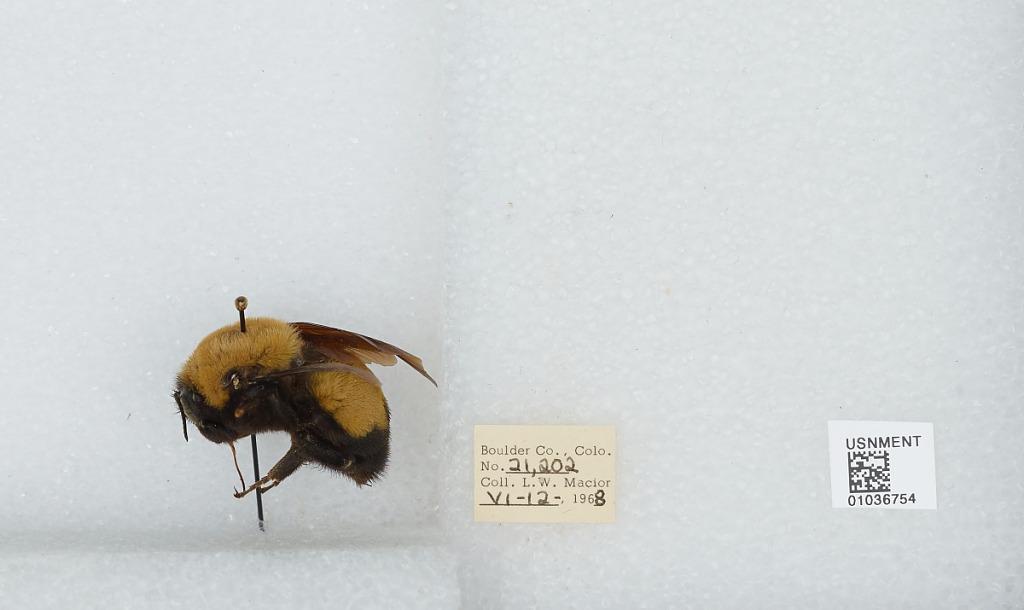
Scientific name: Bombus (Separatobombus) morrisoni Cresson
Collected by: L. Macior
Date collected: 1968-6-12
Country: United States
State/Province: Colorado
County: Boulder
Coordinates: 40.015, -105.27